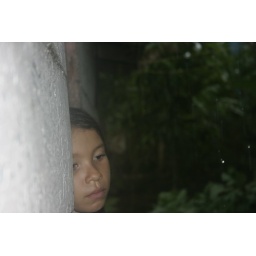
young girl from banana farms in Uraba